Anton Tomaž Linhart

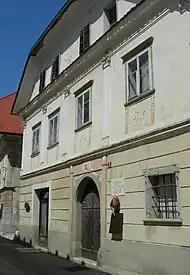
Anton Tomaž Linhart's birthplace (Radovljica, Slovenia)

Linhart was born in the Upper Carniolan town of Radovljica, at the time part of the Habsburg monarchy, and baptized "Thomas Antonius Leanhorht". His father Wenceslaus was a Czech hosiery manufacturer who had moved to Carniola from Bohemia. Linhart's mother, Theresia née Kunstl, died when he was nine years old, and his father then married Agnes Kappus on June 8, 1767. His stepmother was a Carniolan (Slovenian) noblewoman from the family Kappus (also Kapus) von Pichelstein, a prosperous family which had for centuries lived at Kamna Gorica in Upper Carniola, where the family owned an iron foundry and an iron mine since the late Middle Ages, perhaps since the 12th century. Marcus Antonius Kappus von Pichelstein (1657–1717), worked as a Jesuit missionary in Sonora (i.e., the border region between today's United States and Mexico). From there he wrote letters to his friends in Vienna and to his relatives in Carniola In these letters he described discoveries made by research expeditions in Arizona and California and described living conditions, climate etc. Carolus Josephus Kappus von Pichelstein, a nephew of Marcus Antonius, was member of the Academia Operosorum, which was founded in Ljubljana in 1693 after the example of similar academies in Italy. Vladimir Kapus von Pichelstein (1885–1943), a Slovene writer and publisher, was also from the Kapus family.